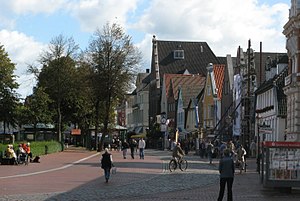
Heide
Heide er kredsby i det nordlige Tyskland, beliggende i Ditmarsken i delstaten Slesvig-Holsten. Heide har cirka 20.000 indbyggere. Byen nævnes første gang 1404 som Uppe de Heyde.